Joachim and Anne Meeting at the Golden Gate

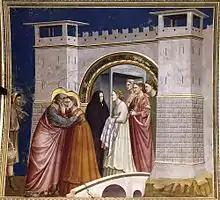
Giotto di Bondone, "Legend of St Joachim, Meeting at the Golden Gate", 1305, in the Scrovegni Chapel, is an early Western depiction of the scene.

Joachim and Anne Meeting at the Golden Gate is a narrative of the parents of the Virgin Mary, Joachim and Anne meeting at the Golden Gate of Jerusalem, upon learning that she will bear a child. It is not in the New Testament, but is in the Protoevangelium of James and other apocryphal accounts; the narrative was tolerated by the church. It features in Jacobus de Voragine's "Golden Legend" (c.1260) and other popular accounts. The story is a popular subject in cycles of the Life of the Virgin in art.